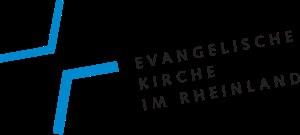
L'Église évangélique en Rhénanie est une église protestante présente dans certaines parties des états allemands de Rhénanie du Nord-Westphalie, Rhénanie-Palatinat, de la Sarre et de la Hesse. C'est en fait le territoire par l'ancienne province prussienne de Rhénanie. En décembre 2015, cette église comptait 2 629 465 membres répartis en 809 paroisses. L'Église évangélique en Rhénanie est l'une des 22 églises constitutives de l'Église évangélique en Allemagne.